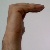
The image shows a hand gesture representing a space in Indian Sign Language.